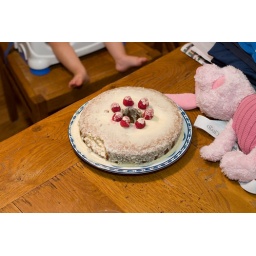
Birthday cake baked for the girls 1st birthday by Heather - thanks, Heather!